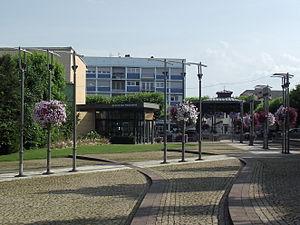
Place des Droits de l'Homme et du Citoyen (Lannemezan,Hautes-Pyrénées)
Lannemezan est une commune française située dans le département des Hautes-Pyrénées, en région Occitanie. Ses habitants sont appelés les Lannemezanais.